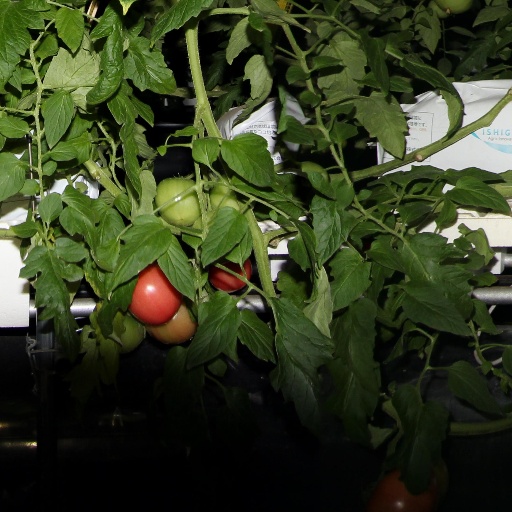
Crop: tomato